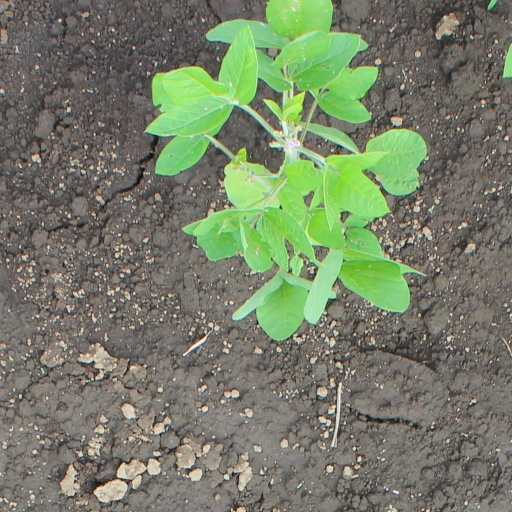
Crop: soybean